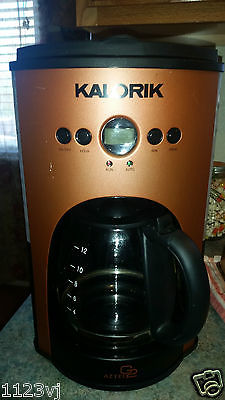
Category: coffee maker